Volvo 900 Series

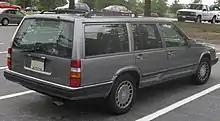
Volvo 960 estate - rear (US)

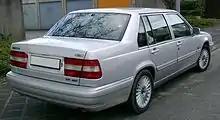
Volvo 960 saloon

The most significant change was that, in most markets, the 960 was offered with an all-new aluminium 24-valve DOHC inline six-cylinder engine, often referred to as "white block" in the Volvo community due to its bare aluminium block. Maximum power was at 6,000 rpm. Some markets, such as Australia and Japan, saw 1991 960s equipped with the same B280E/F V6 engine ( at 5,100 rpm) that had powered the 1990 760. The 1992 model year saw the U.S. introduction of the DOHC inline six-cylinder engine. For the Italian and Portuguese markets, the 960 was available with the 16v 2-litre turbo (190/200 PS, 140/147 kW) from September 1990 until September 1993 along with the inline sixes. Certain markets also received the 2.3-litre turbo 'Redblock' four with , and the Volkswagen built D24TIC with .